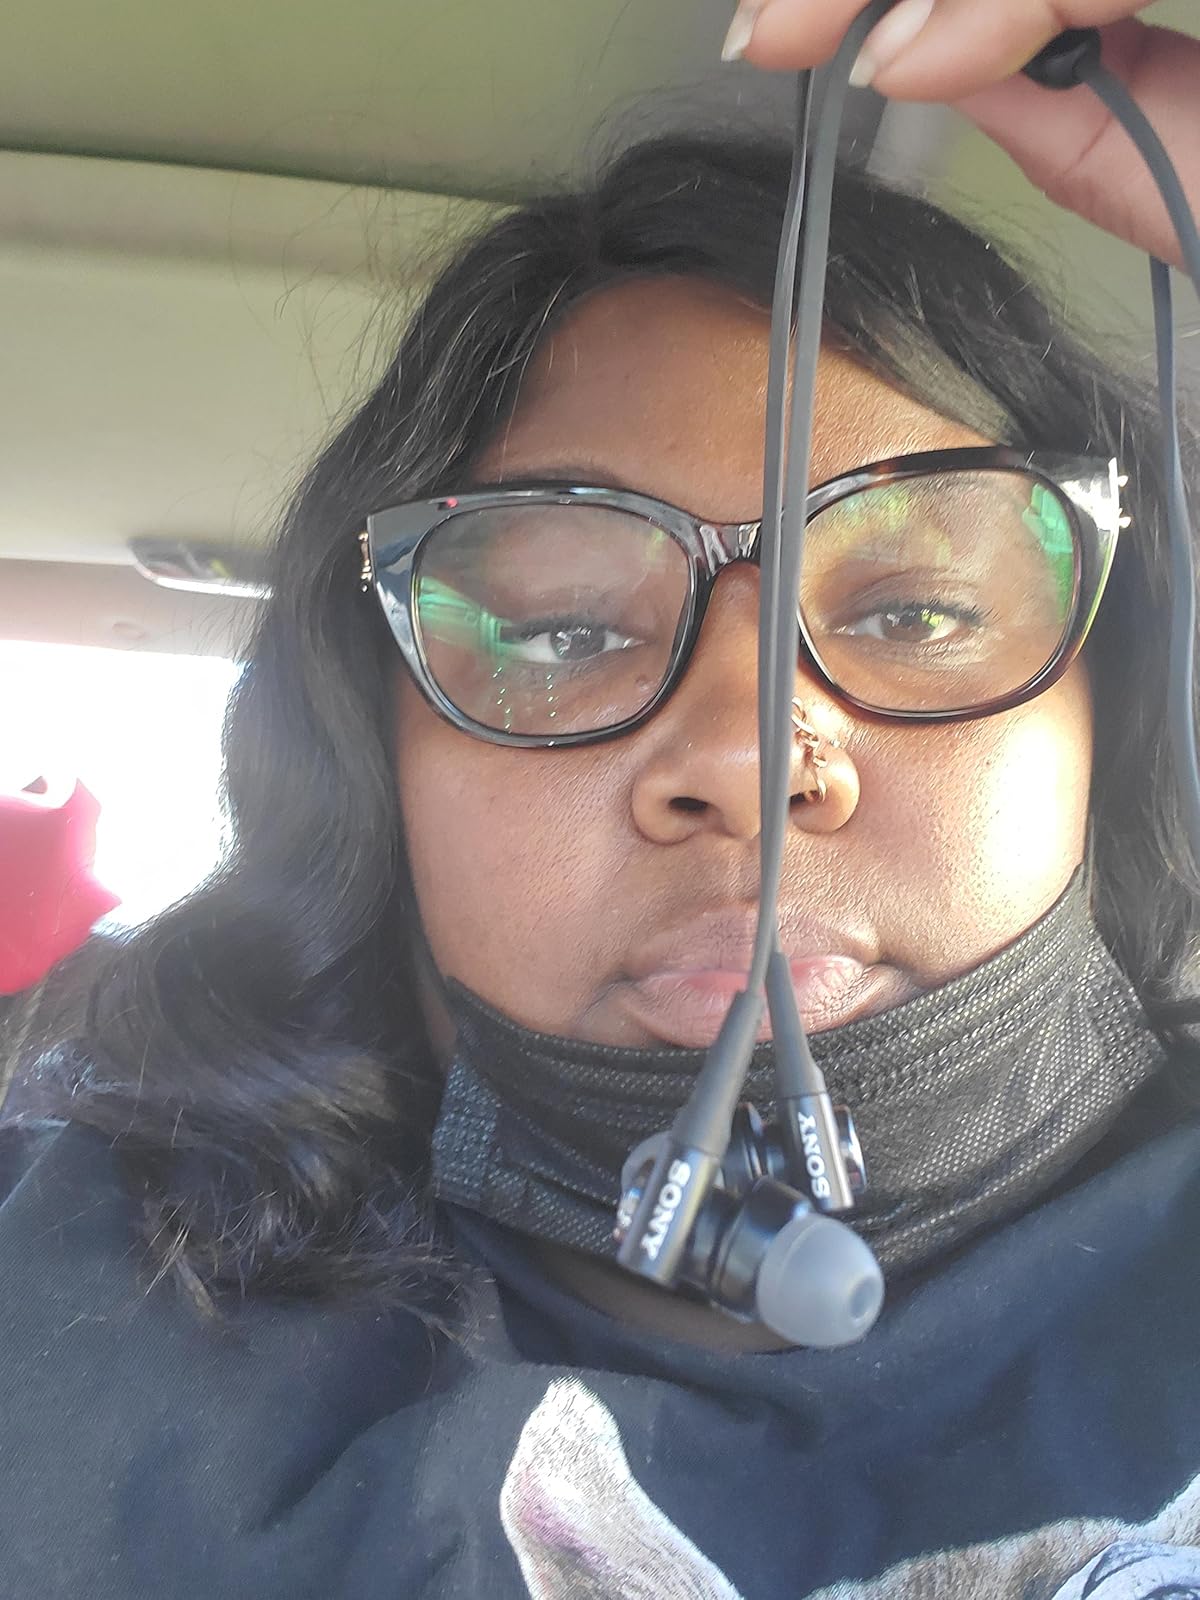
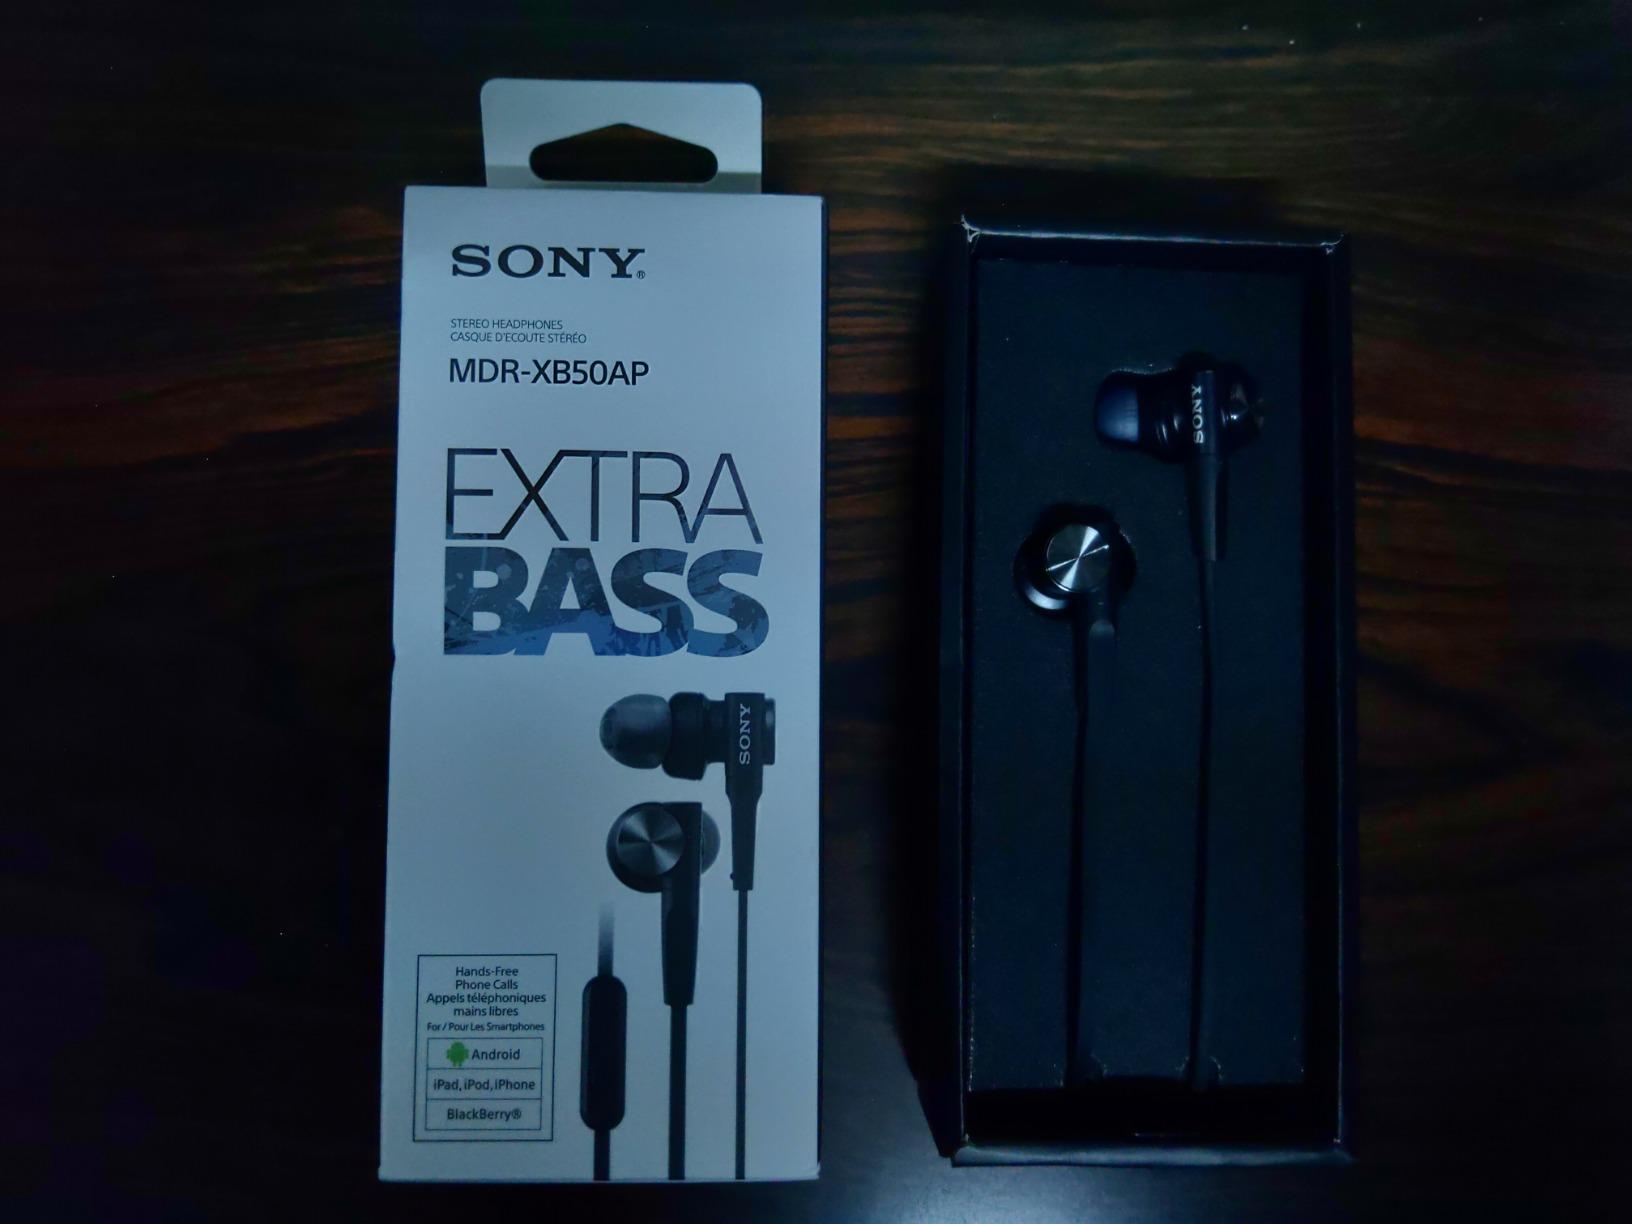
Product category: headphones
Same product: yes